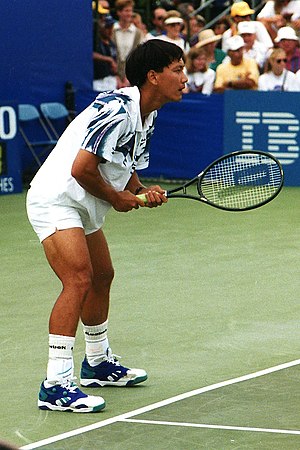
Michael Chang
Michael Te-Pei Chang er en tidligere amerikansk tennisspiller, der var professionel mellem 1988 og 2003. Han vandt i løbet af sin karriere 34 singeltitler, og hans højeste placering på ATP's verdensrangliste var en 2. plads, som han opnåede i september 1996.